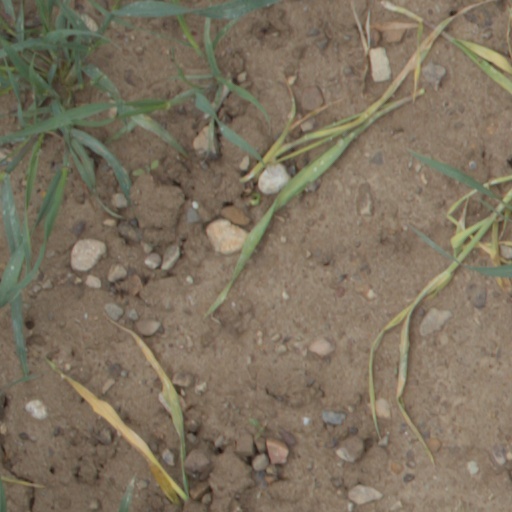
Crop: wheat